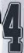
Number: 4